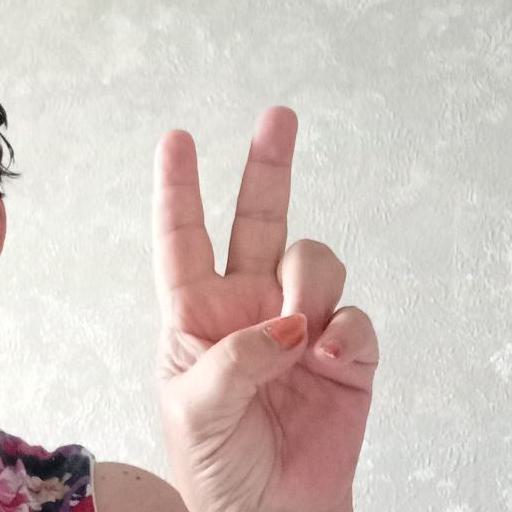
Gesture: peace